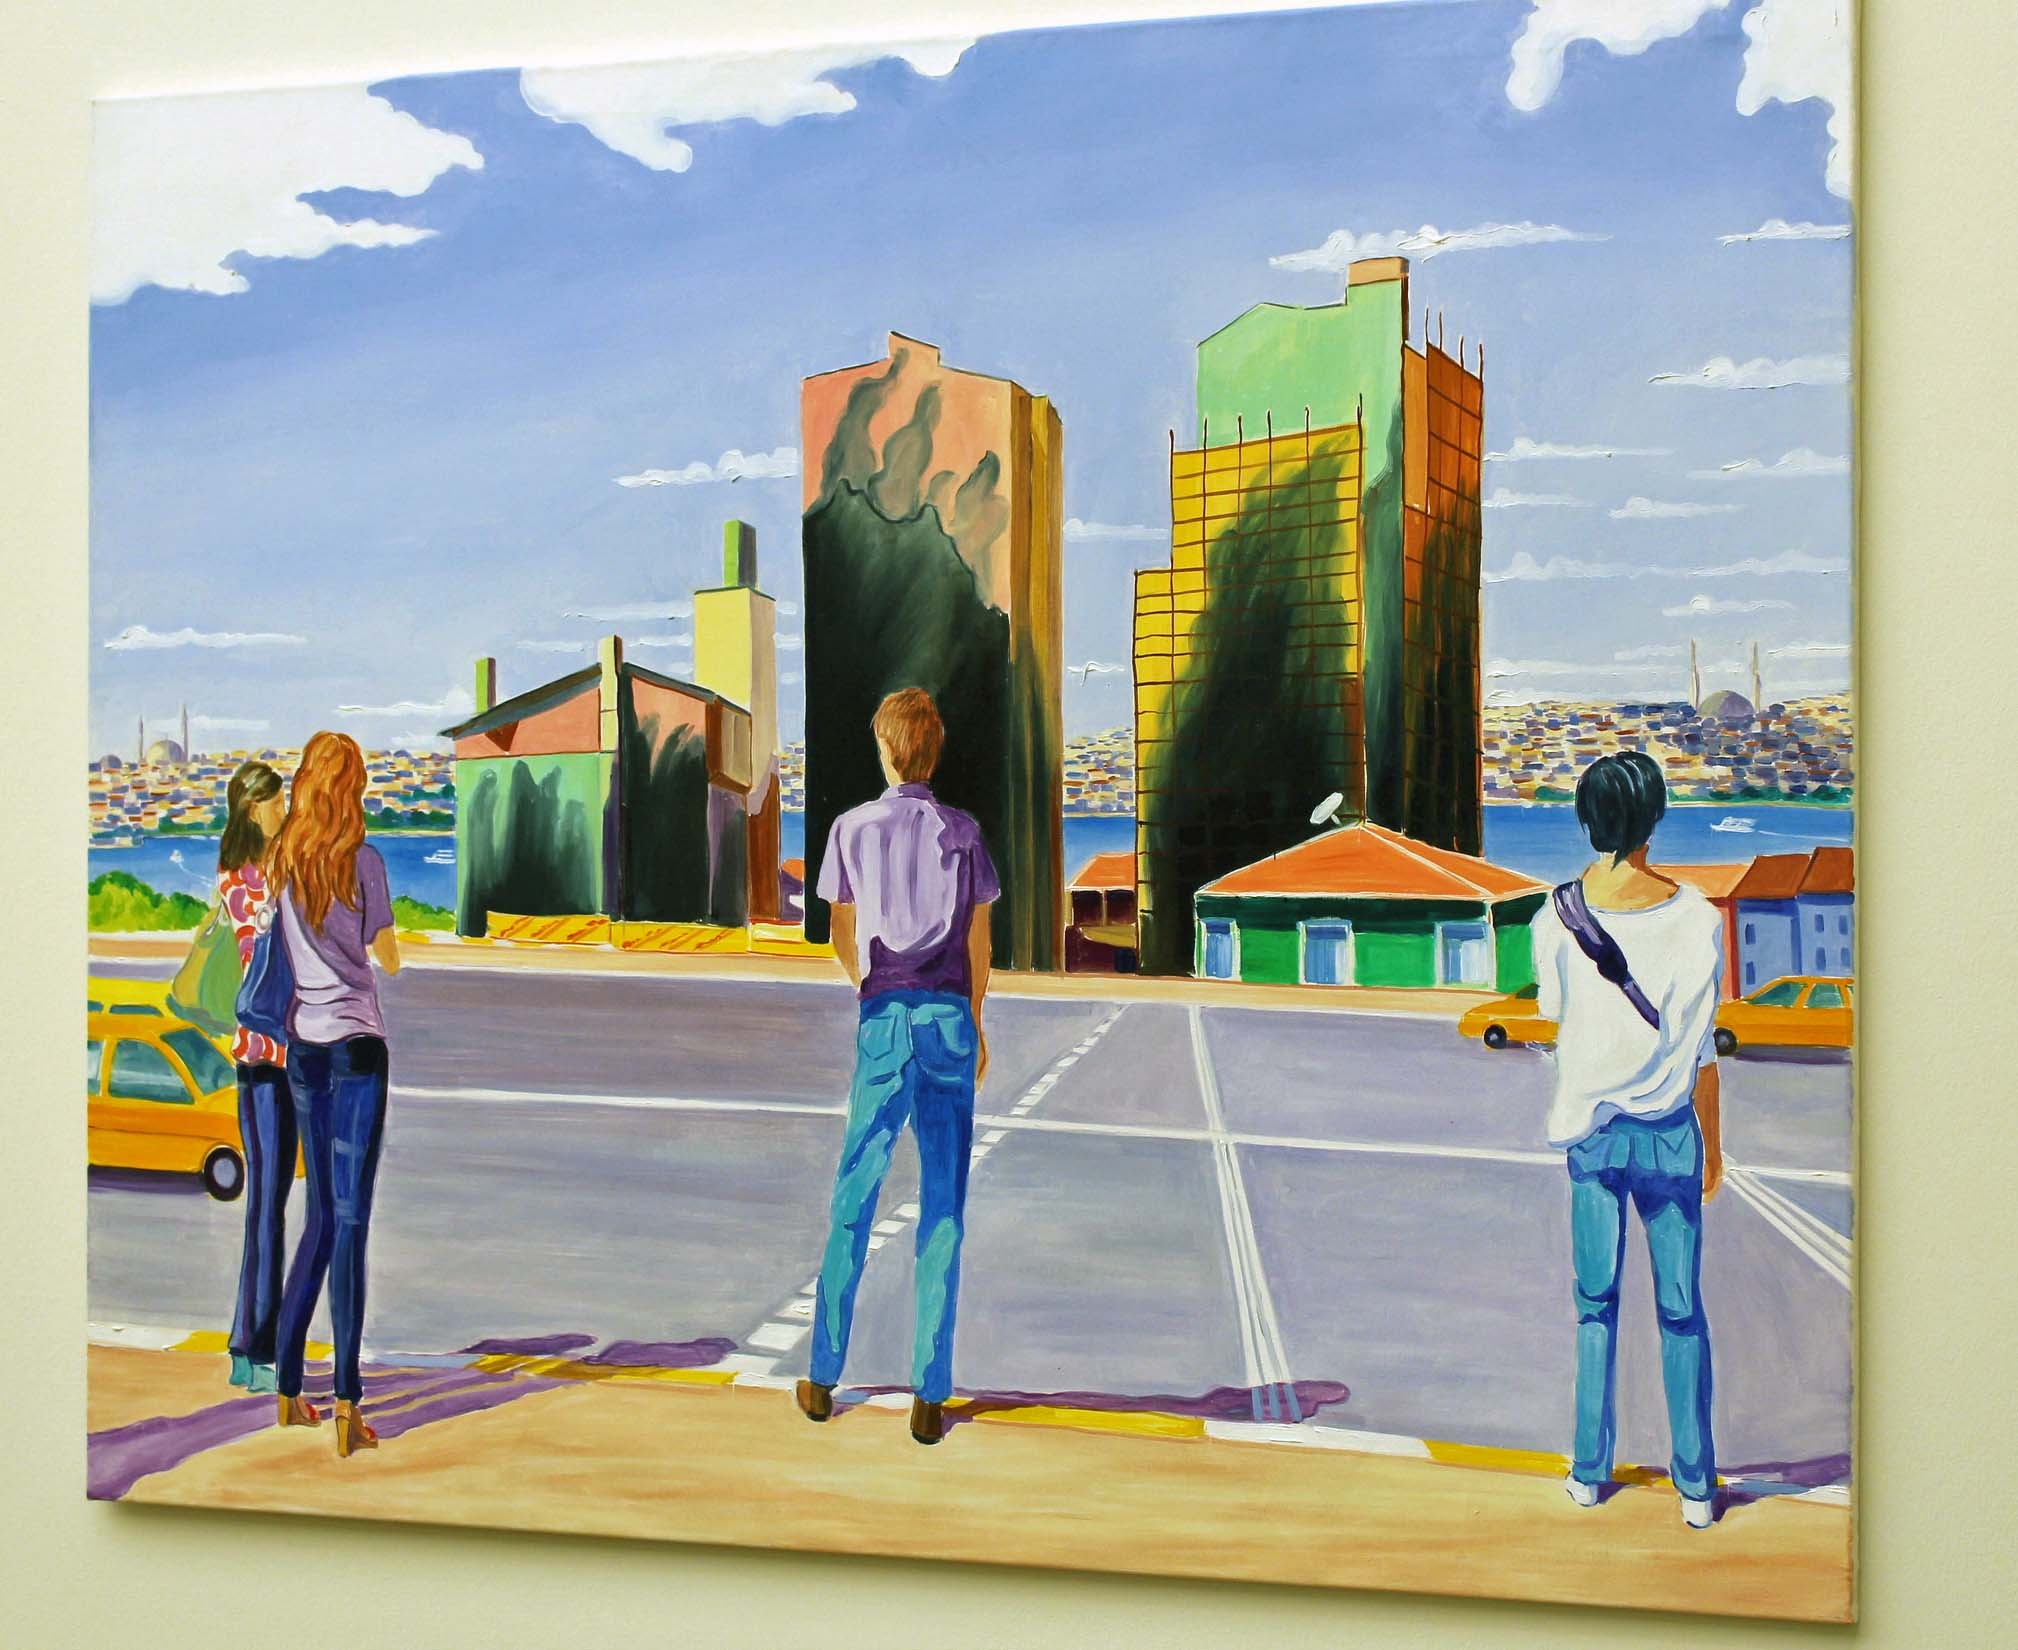
wood, road, plastic, city, human, paint, painting, sculpture, art, illustration, mural, scene, image, exhibition, presentation, arts crafts, modern art, art fair, srtrassenszene